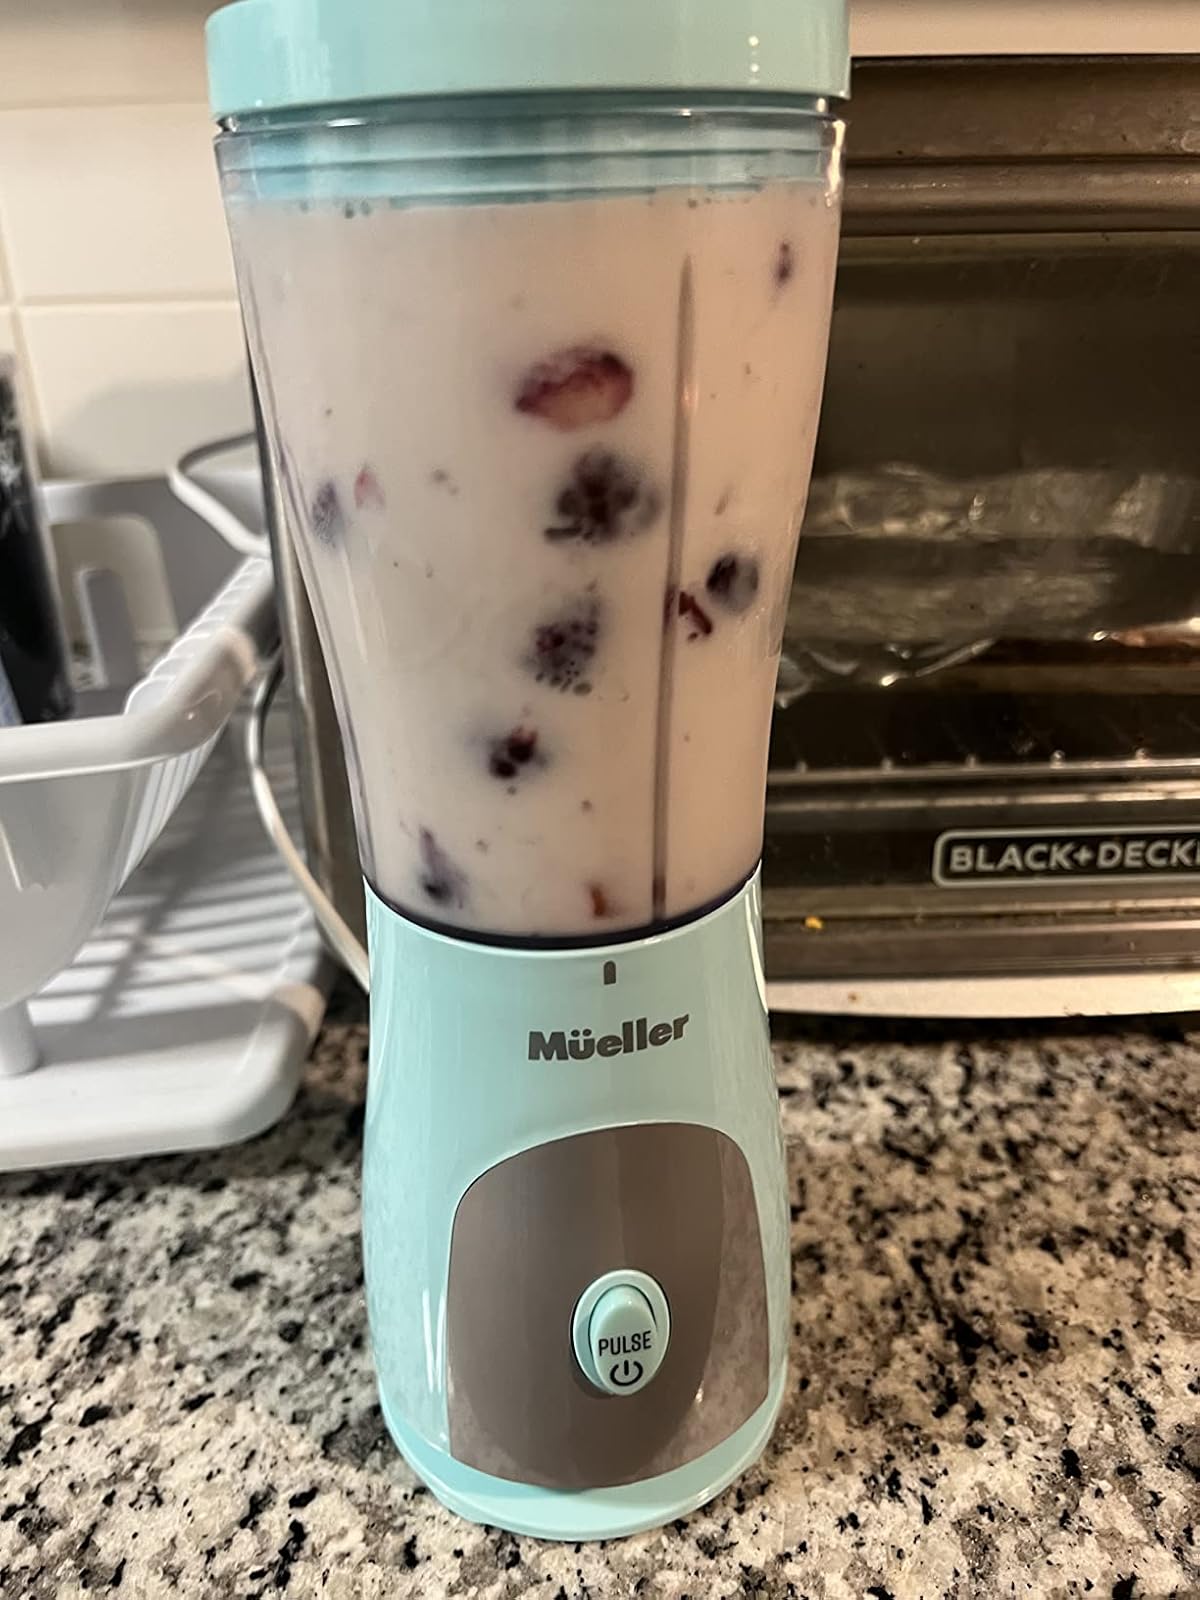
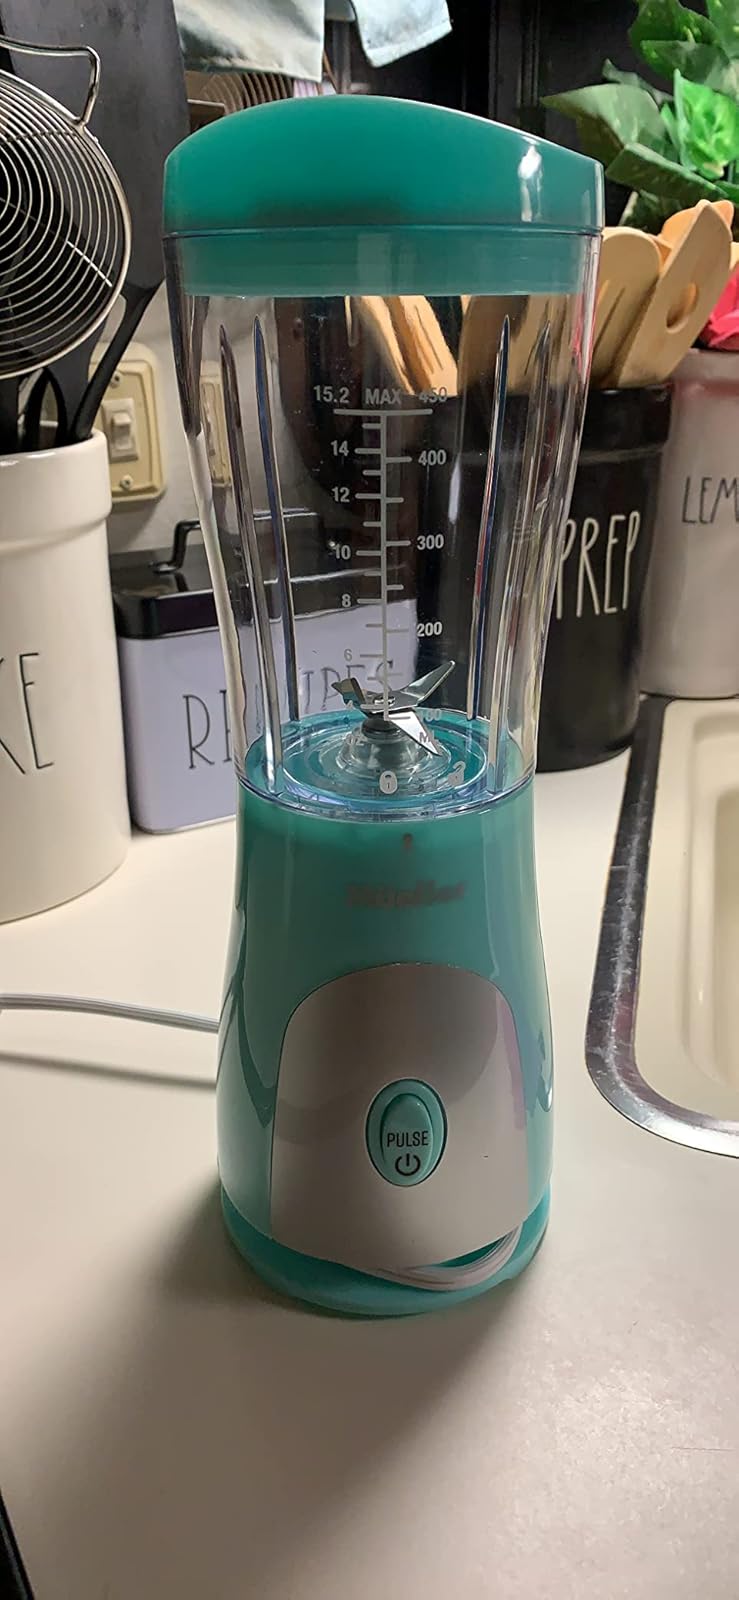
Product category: items_blender
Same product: yes